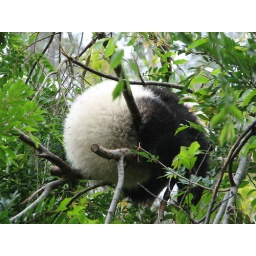
Little Su rolled in a ball while sleeping